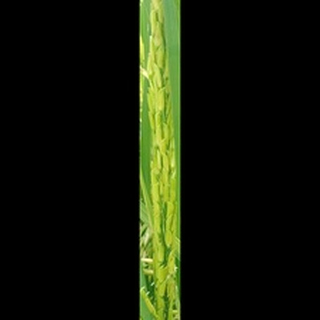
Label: healthy_rice